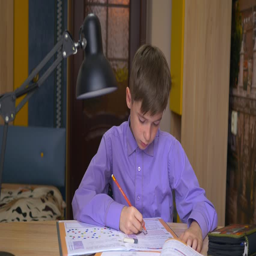
a teenager boy does homework .